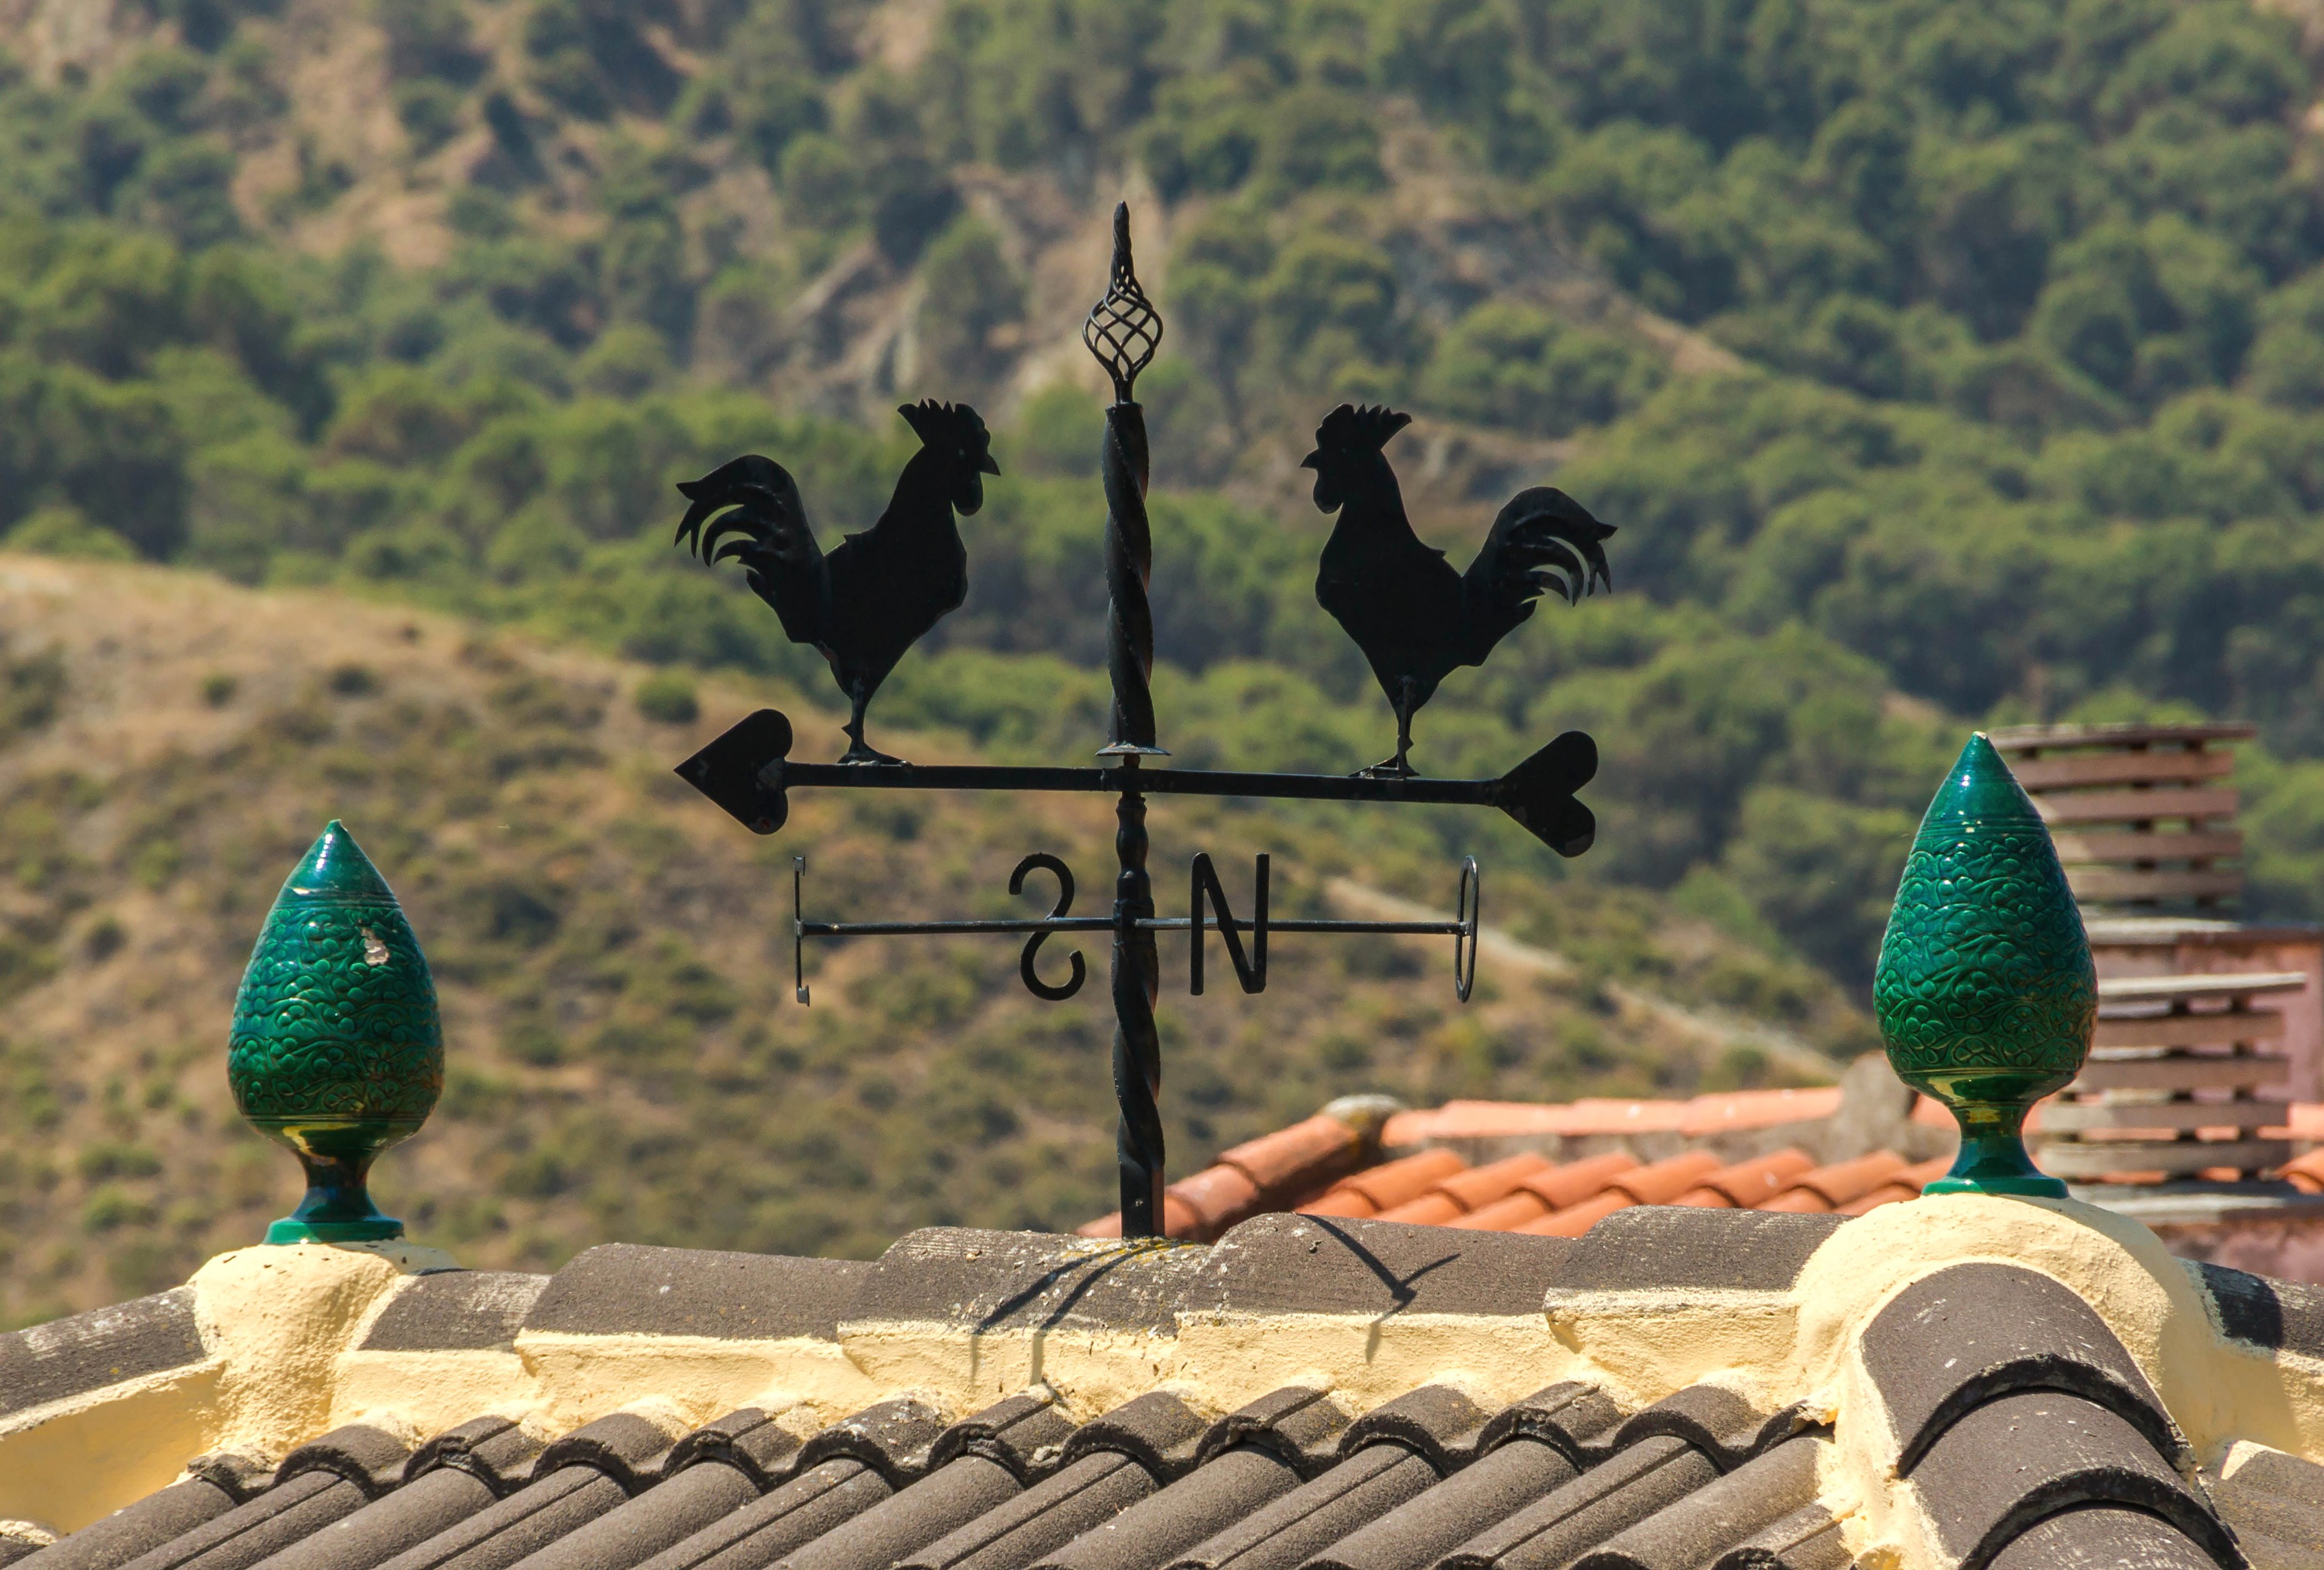
tree, nature, forest, bird, plant, sky, house, roof, home, beak, macro, tourism, close up, trees, woods, outside, spain, vane, weathercock, outdoor structure